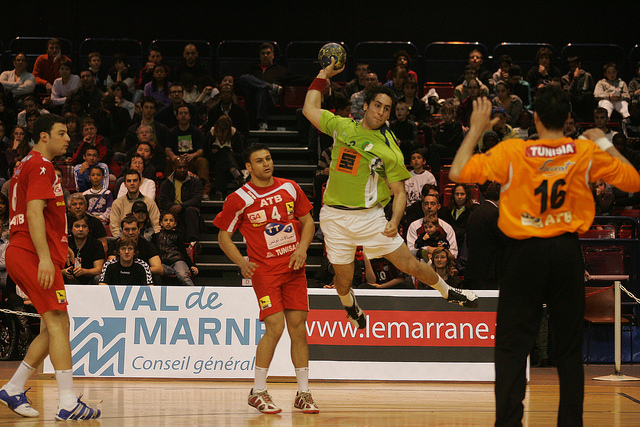
khán giả đang theo dõi một trận thi đấu bóng ném